Nashville Vols

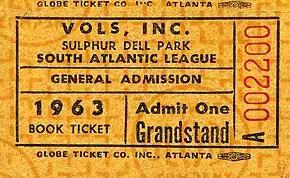
A ticket from the Vols' final season in 1963

Since 1955, the team had been operated by owner T. L. Murray. He had been losing money each year, including a loss of $50,000 in 1958, as attendance dwindled. Having reached a point where he could no longer afford to run the Volunteers, Murray offered to sell the team, Sulphur Dell, and the real estate it occupied for $200,000 to a local citizens group, which would operate the club beginning in 1959. A committee was formed with the goal of raising $250,000 through the sale of 50,000 shares of stock at $5 per share with a deadline of January 7, 1959. The additional $50,000 would be used for operating expenses. Known as Vols, Inc., the group was headed by president Herschel Lynn Greer, a local businessman, and included county musician Eddy Arnold, Tennessee Secretary of State Joe C. Carr, and Vols manager Dick Sisler. The funds were raised by 4,867 investors to keep the team in Nashville.